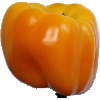
Label: yellow_pepper